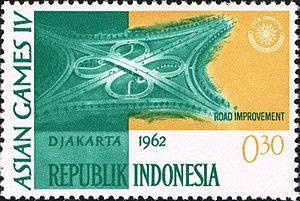
Jakarta /d͡ʒaˈkarta/ est la capitale de l'Indonésie. Elle constitue une subdivision de 1ᵉʳ niveau de même rang que les provinces sous le nom de territoire spécial de la capitale Jakarta, en indonésien Daerah Khusus Ibukota Jakarta. La ville est familièrement surnommée « le grand Durian », en particulier par les médias anglophones, du nom de ce fruit emblématique de l'Indonésie.